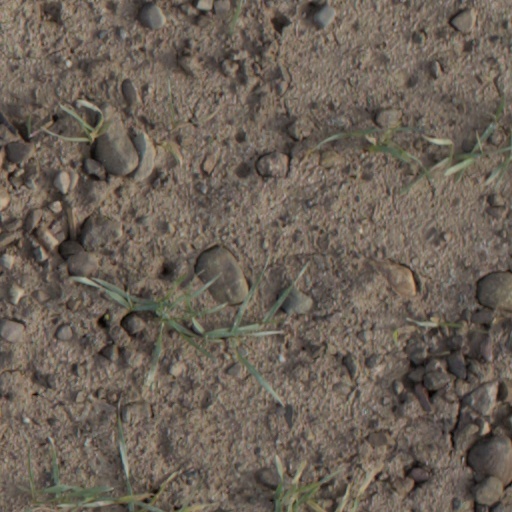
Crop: wheat